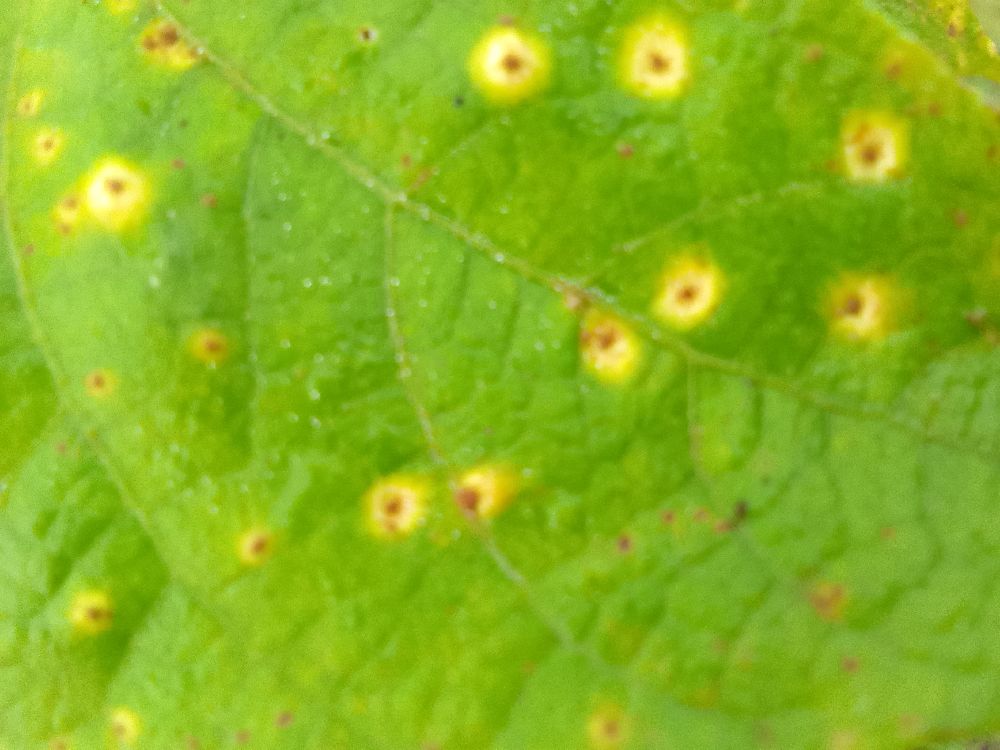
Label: rust